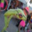
Label: frog